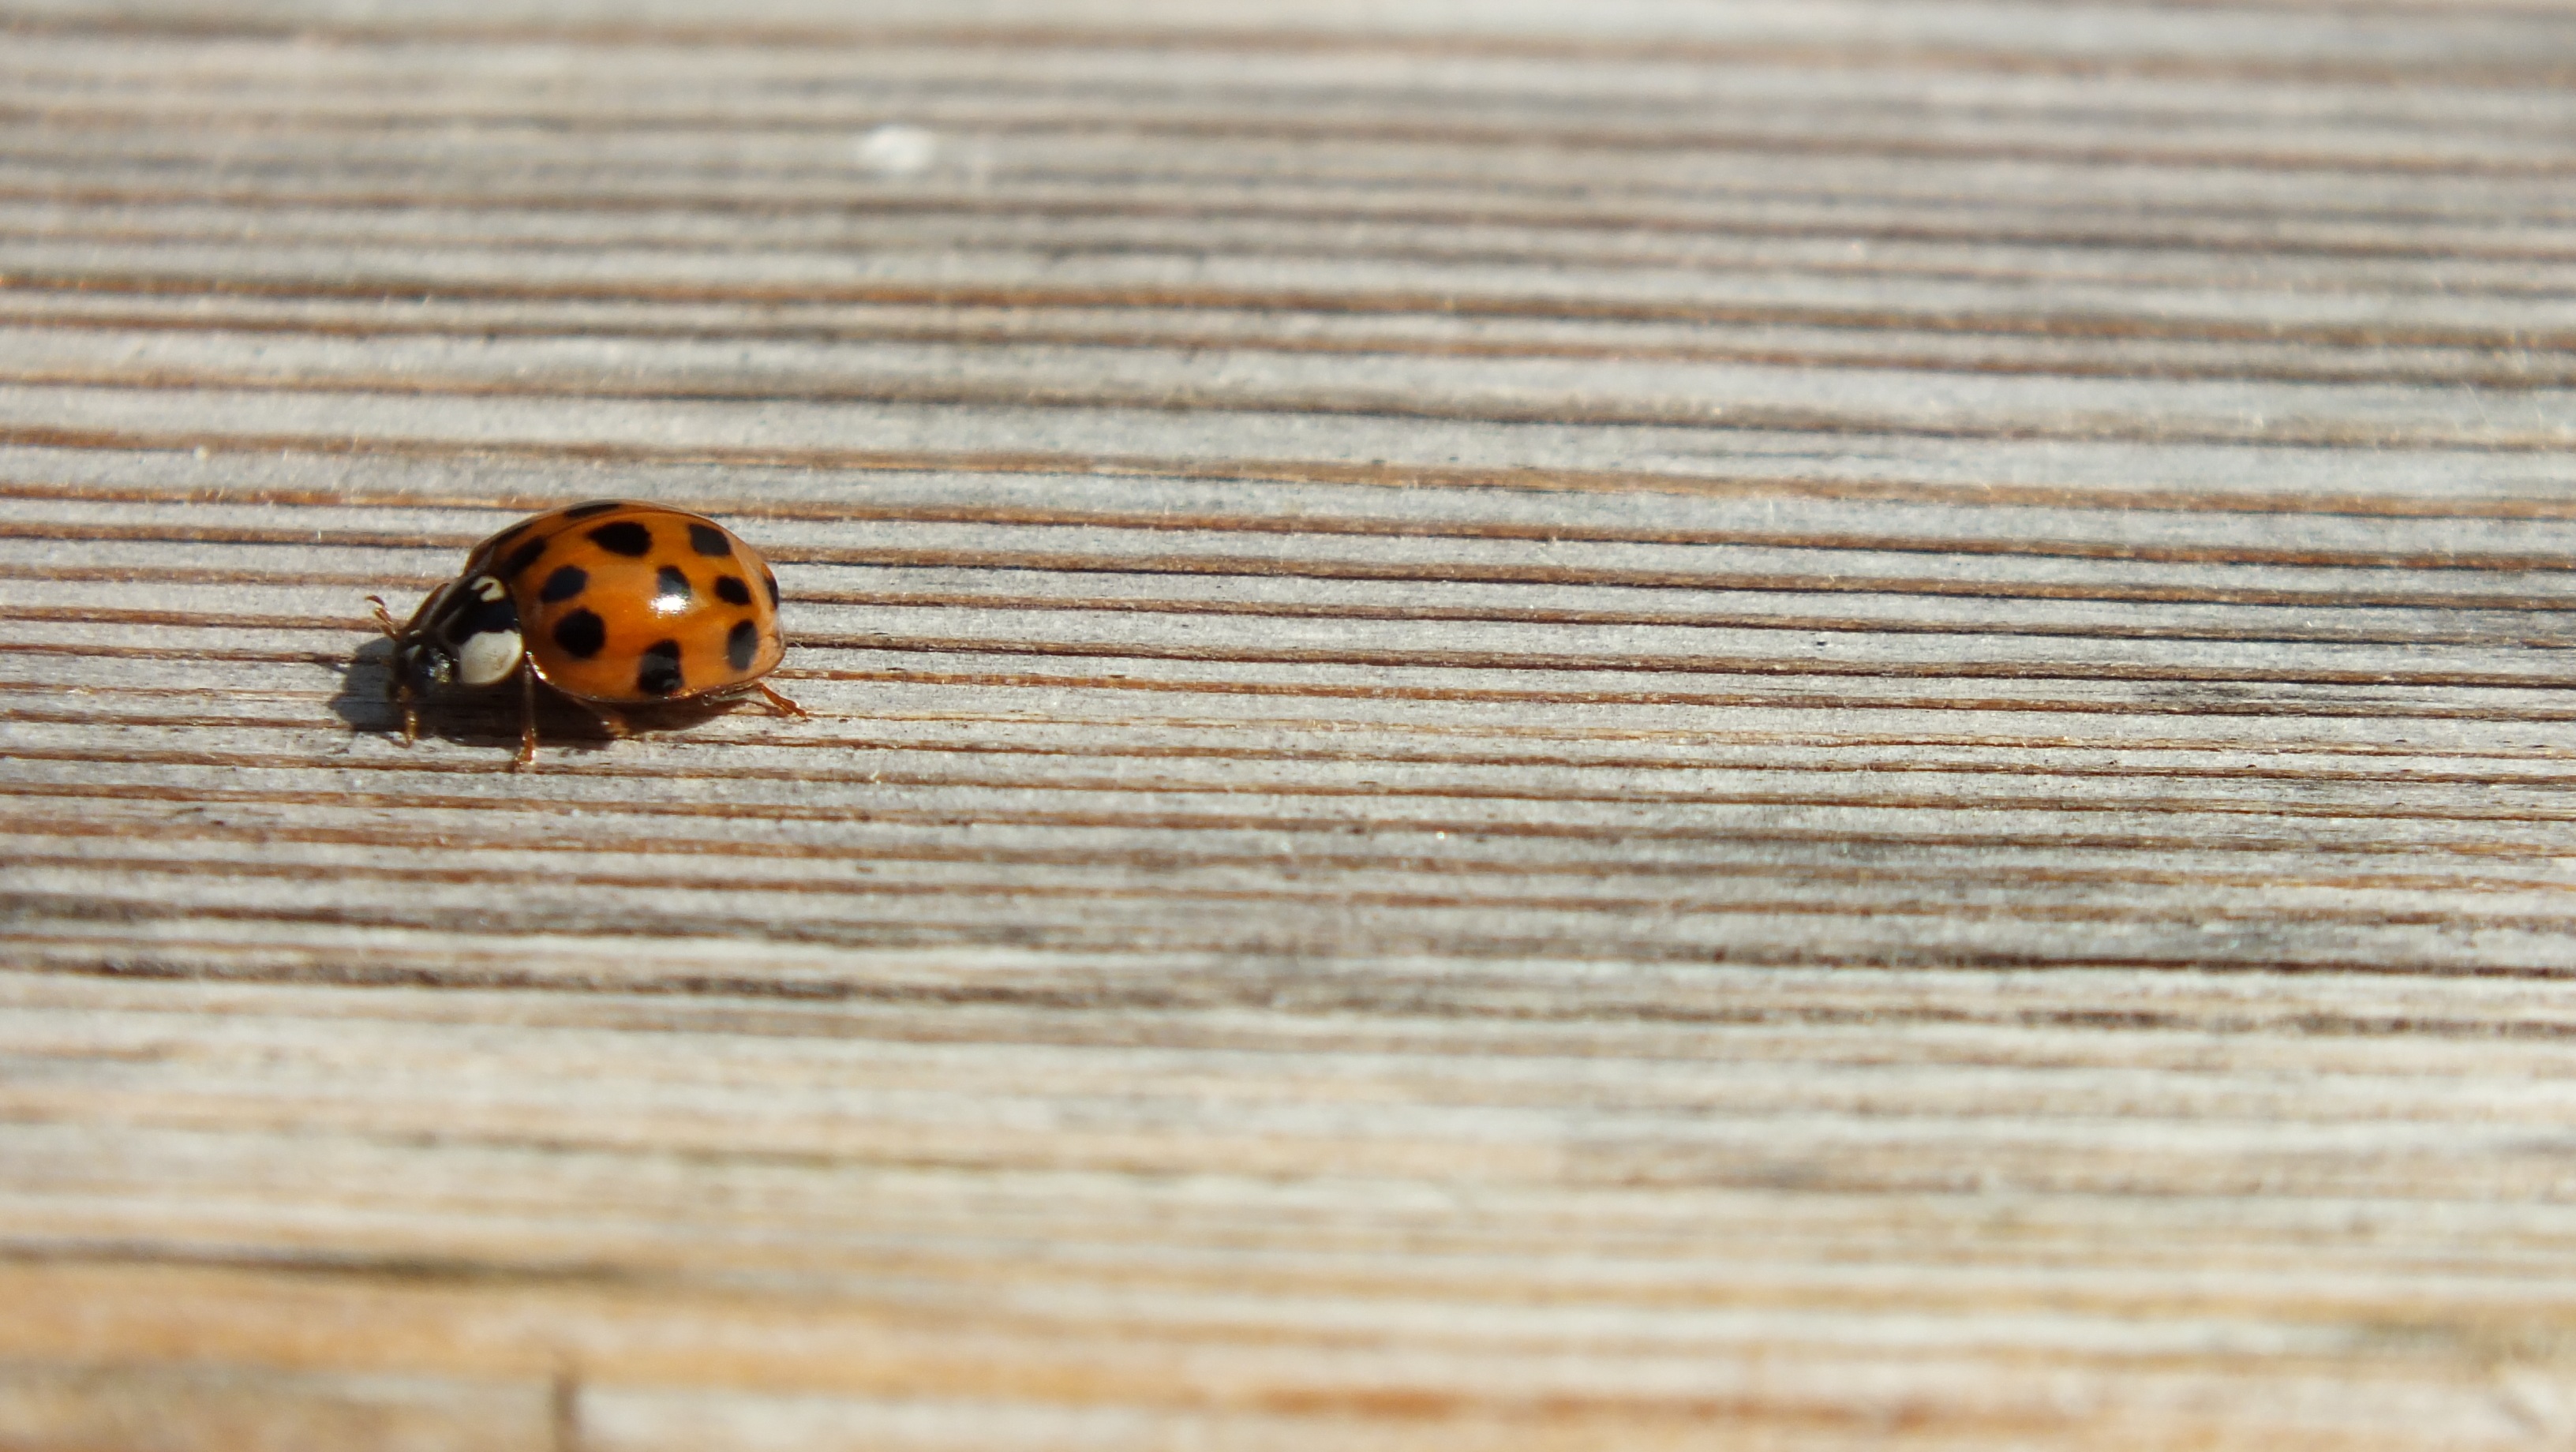
nature, wood, animal, insect, fauna, invertebrate, close up, bee, beetle, macro photography, membrane winged insect